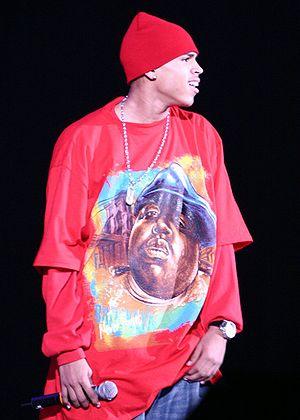
Chris Brown, de son vrai nom Christopher Maurice Brown, est un chanteur, danseur-chorégraphe, auteur-compositeur-interprète, acteur et réalisateur américain né le 5 mai 1989 à Tappahannock en Virginie. Débutant dans le chant et la danse à un jeune âge, il signe avec le label Jive Records en 2004, et fait paraître son premier album éponyme l'année suivante. Il atteint la seconde place du Billboard 200 américain, et est plus tard certifié double disque de platine par la Recording Industry Association of America. Avec son premier single Run It! en pole position du Billboard Hot 100 américain, il devient le premier musicien, depuis Diddy en 1997, dont le premier single se classe en première position.